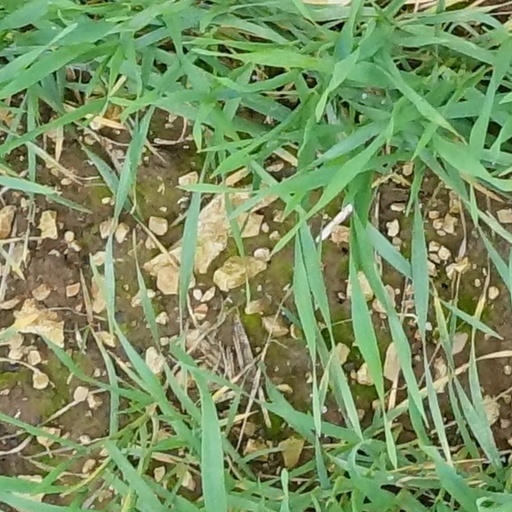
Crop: wheat